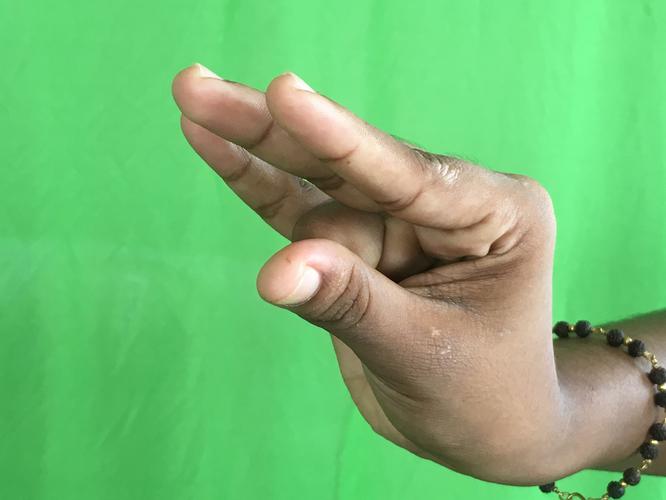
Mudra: Kangulam
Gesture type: single_hand